Ba. (band)

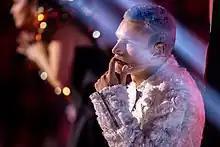
2023

Ba (stylized as ba.) is a Lithuanian rock band formed in Vilnius. The band, originally consisting only of lead singer and guitarist , currently consists of rhythm guitarist Simonas Motiejūnas, bassist Nikita Voitovas, guitar, saxophone, keys and synth player Matas Beržinskas and drummer Dominykas Babikas, alongside Aleksandravičius.